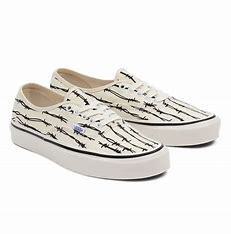
Brand: Vans
Model: Anaheim Factory Authentic 44 DX